Bob Lemon

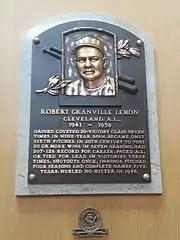
Plaque of Bob Lemon at the Baseball Hall of Fame

Bill Veeck hired Lemon to succeed Paul Richards as the Chicago White Sox manager on November 16, 1976. Lemon took over a Chicago team that finished in last place in the AL West in 1976. "Bob is the type of manager we need at this stage of the game", Veeck said. During spring training of 1977, Lemon said, "I think we'll surprise a few people." White Sox shortstop Alan Bannister quickly noticed a difference. Comparing Richards to Lemon, Bannister said, "He'd post the lineups 10 minutes before the game, and only then we'd find out who was playing and where. Lemon's made it a serious operation." As late as August 14, the White Sox were in first place in the AL West. The White Sox finished with a 90–72 record, a 26-game improvement. The team finished third in AL West and Lemon won his second Manager of the Year Award. "The fans got behind us after about three weeks. They had a lot to do with our success", Lemon said after being winning the award.